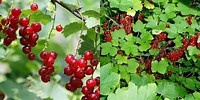
Label: redcurrant